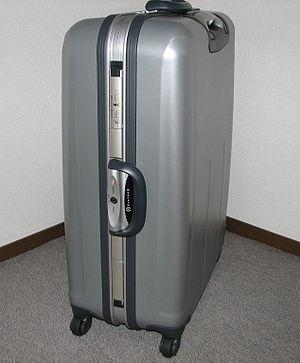
Le cycle de vie du produit est la succession d'étapes de commercialisation que traverse un produit dans le temps. En effet, les conditions de vente d'un produit changent en permanence.